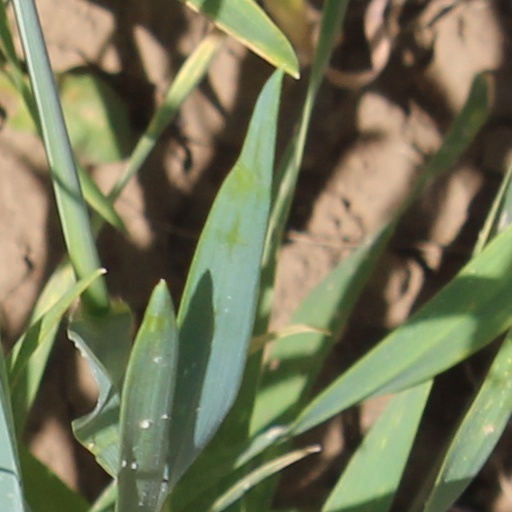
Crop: wheat